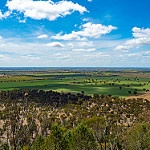
Label: forest